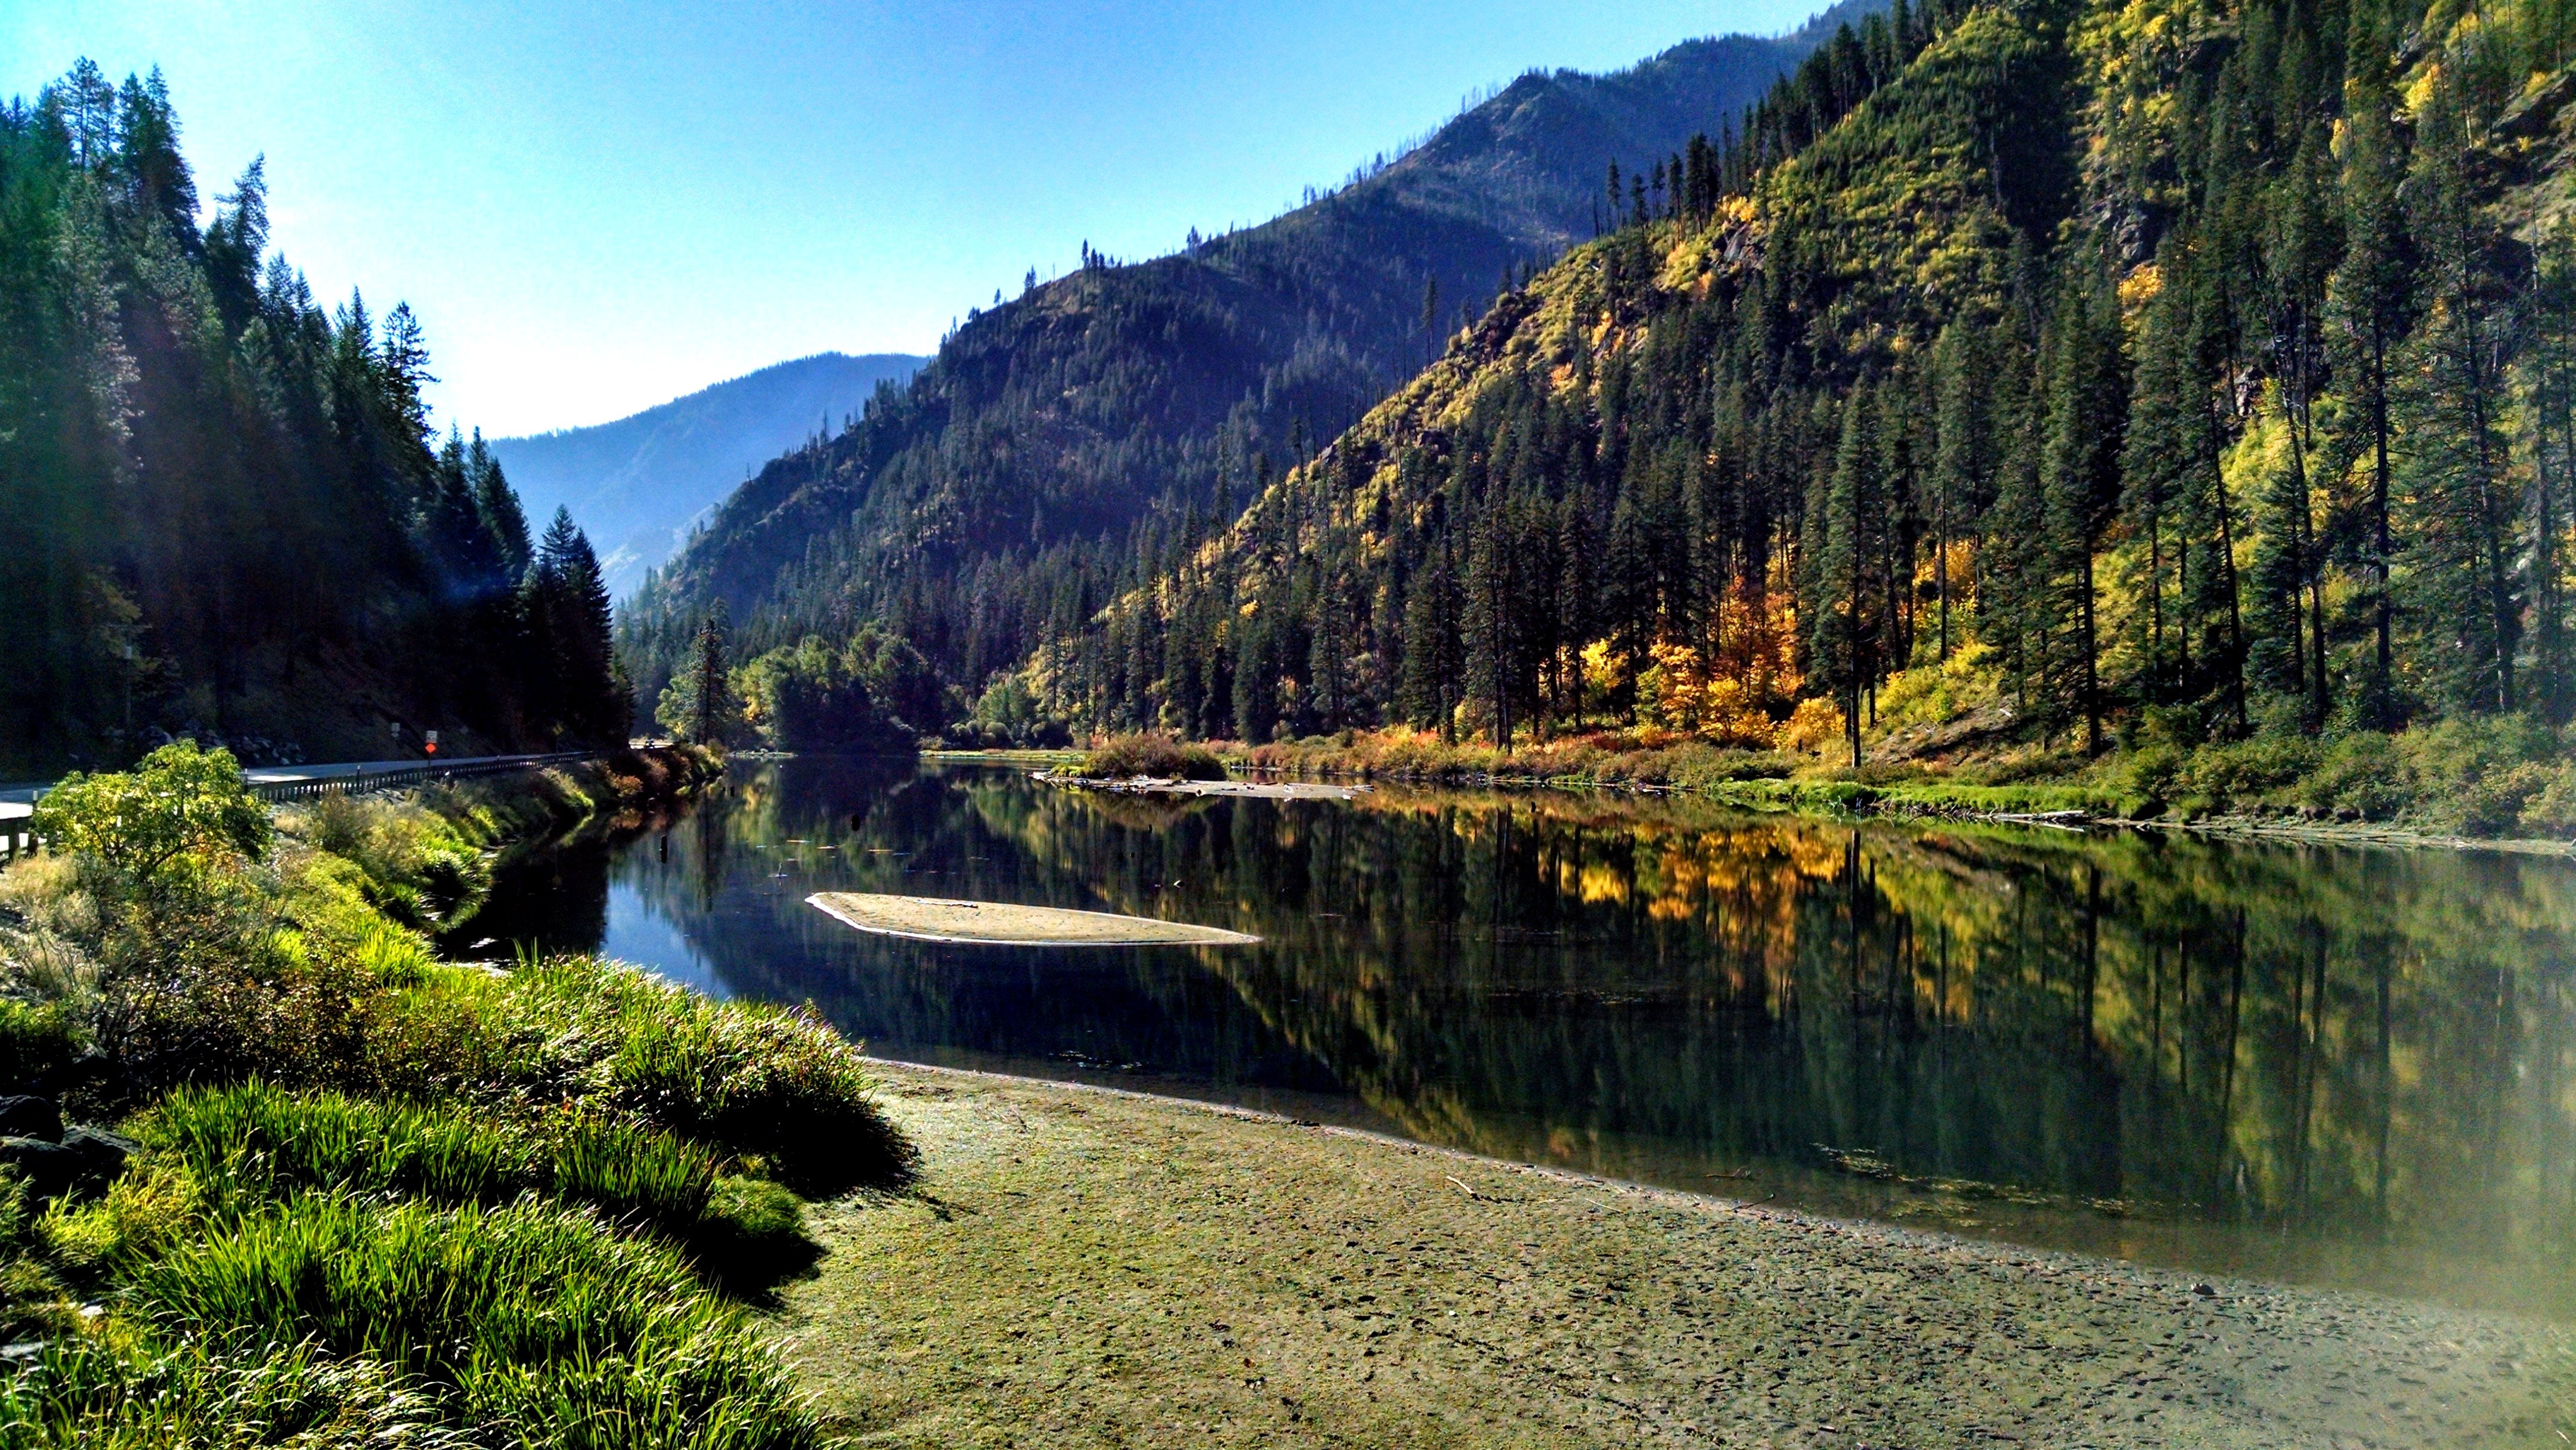
landscape, tree, water, nature, forest, outdoor, wilderness, mountain, sky, fall, lake, view, river, valley, mountain range, environment, cascade, reflection, flowing, scenic, natural, autumn, scenery, fresh, fjord, gorge, reservoir, national park, outdoors, alps, loch, landform, tarn, geographical feature, mountainous landforms, icicle river, leavenworth washington